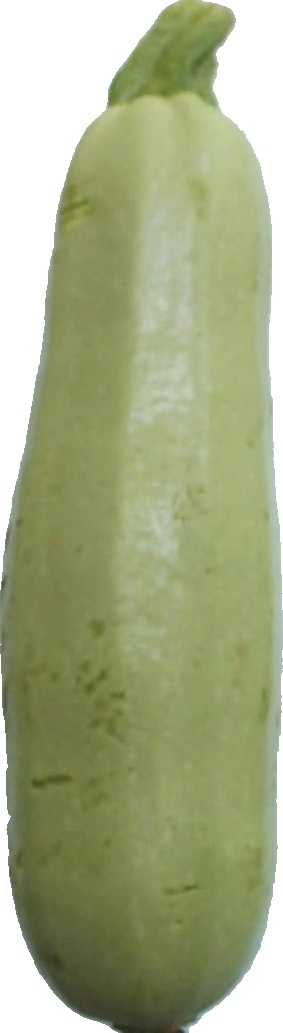
Label: zucchini_1